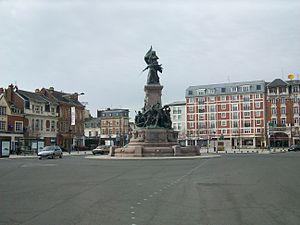
Photo prise Place du 8 Octobre 1870 à Saint-Quentin Aisne.
Louis Guindez, né en 1889 et mort en 1978, architecte et aquarelliste du XXᵉ siècle.
La bataille de Saint-Quentin est une victoire espagnole sur la France. Par cette victoire d'Emmanuel-Philibert de Savoie, lieutenant général du roi Philippe II d'Espagne, sur les troupes du roi de France, Henri II, aux ordres du connétable de Montmorency, Saint-Quentin passe aux Espagnols, la route de Paris est ouverte. Mais l’armée de Philippe II, forte de 60 000 hommes, ne marchera finalement pas sur la capitale des rois de France.
Cet article recense les œuvres d'art dans l'espace public dans le département de l'Aisne, en France.